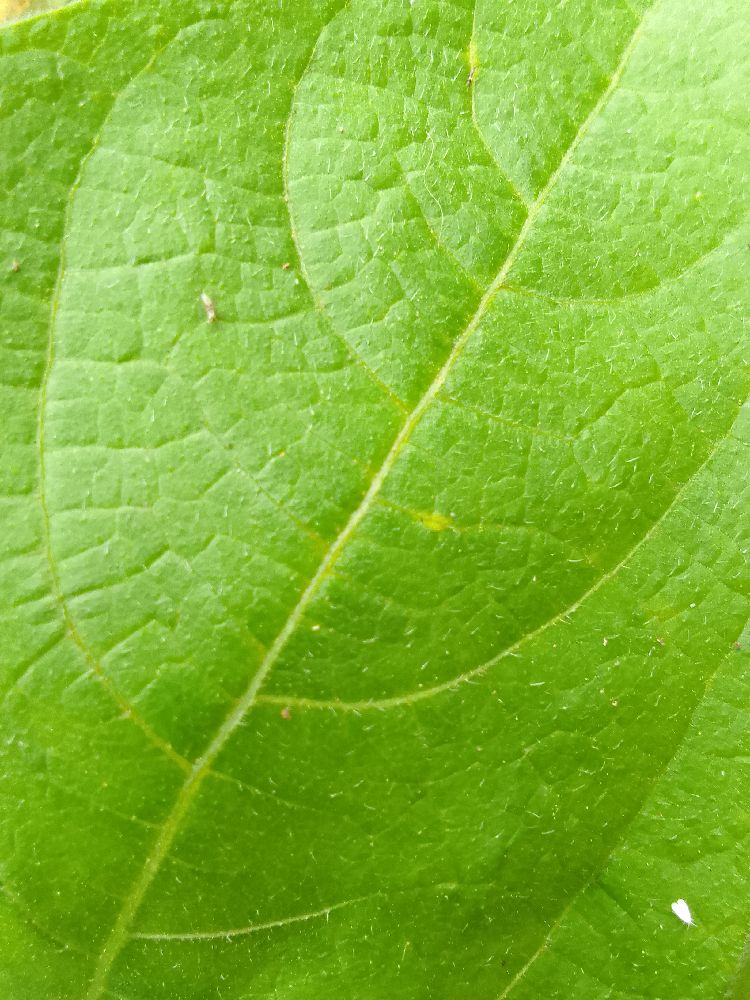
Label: healthy